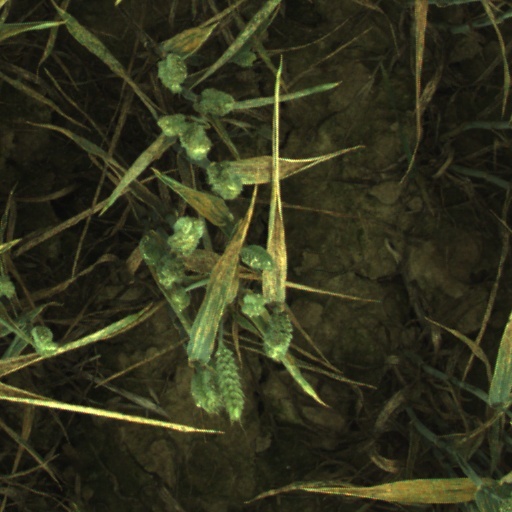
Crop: wheat